I Still Believe (Brenda K. Starr song)

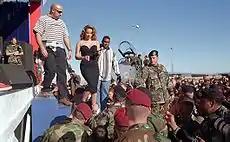
Carey on the set of the music video for "I Still Believe," in December 1998.

"Brett Ratner is directing the video and he's a good friend of mine and he's also doing some great work right now. [...] We were talking and I wanted it to be a live performance and we just started going back and forth and I was saying how a lot of people in the service had written me letters and talked about various songs. 'Hero' being one of them. I remember when I put my first album out, people would write who were stationed overseas. It was in the winter of 1990, which was around the time of the Gulf War, so a lot of people were writing about listening to the album. I always used to watch old footage of performers going overseas, from Bob Hope to Marilyn Monroe singing for people in the service. I thought this would be a nice thing to do. So, we're doing the video but I'm going to do some more songs if I have it in me."